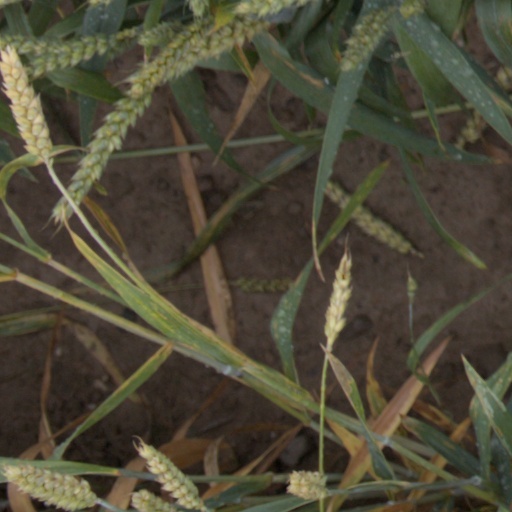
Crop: wheat